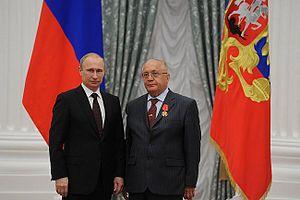
Viktor Sadovnitchi, né 3 avril 1939 à Krasnopavlovka, est un mathématicien russe, recteur de l'université d'État de Moscou Lomonossov, membre de l'Académie des sciences de Russie.